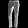
Label: Trouser